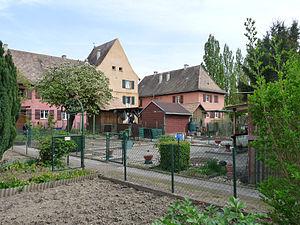
Strasbourg-Neuhof
Le Neuhof est un quartier situé au sud-est de Strasbourg.